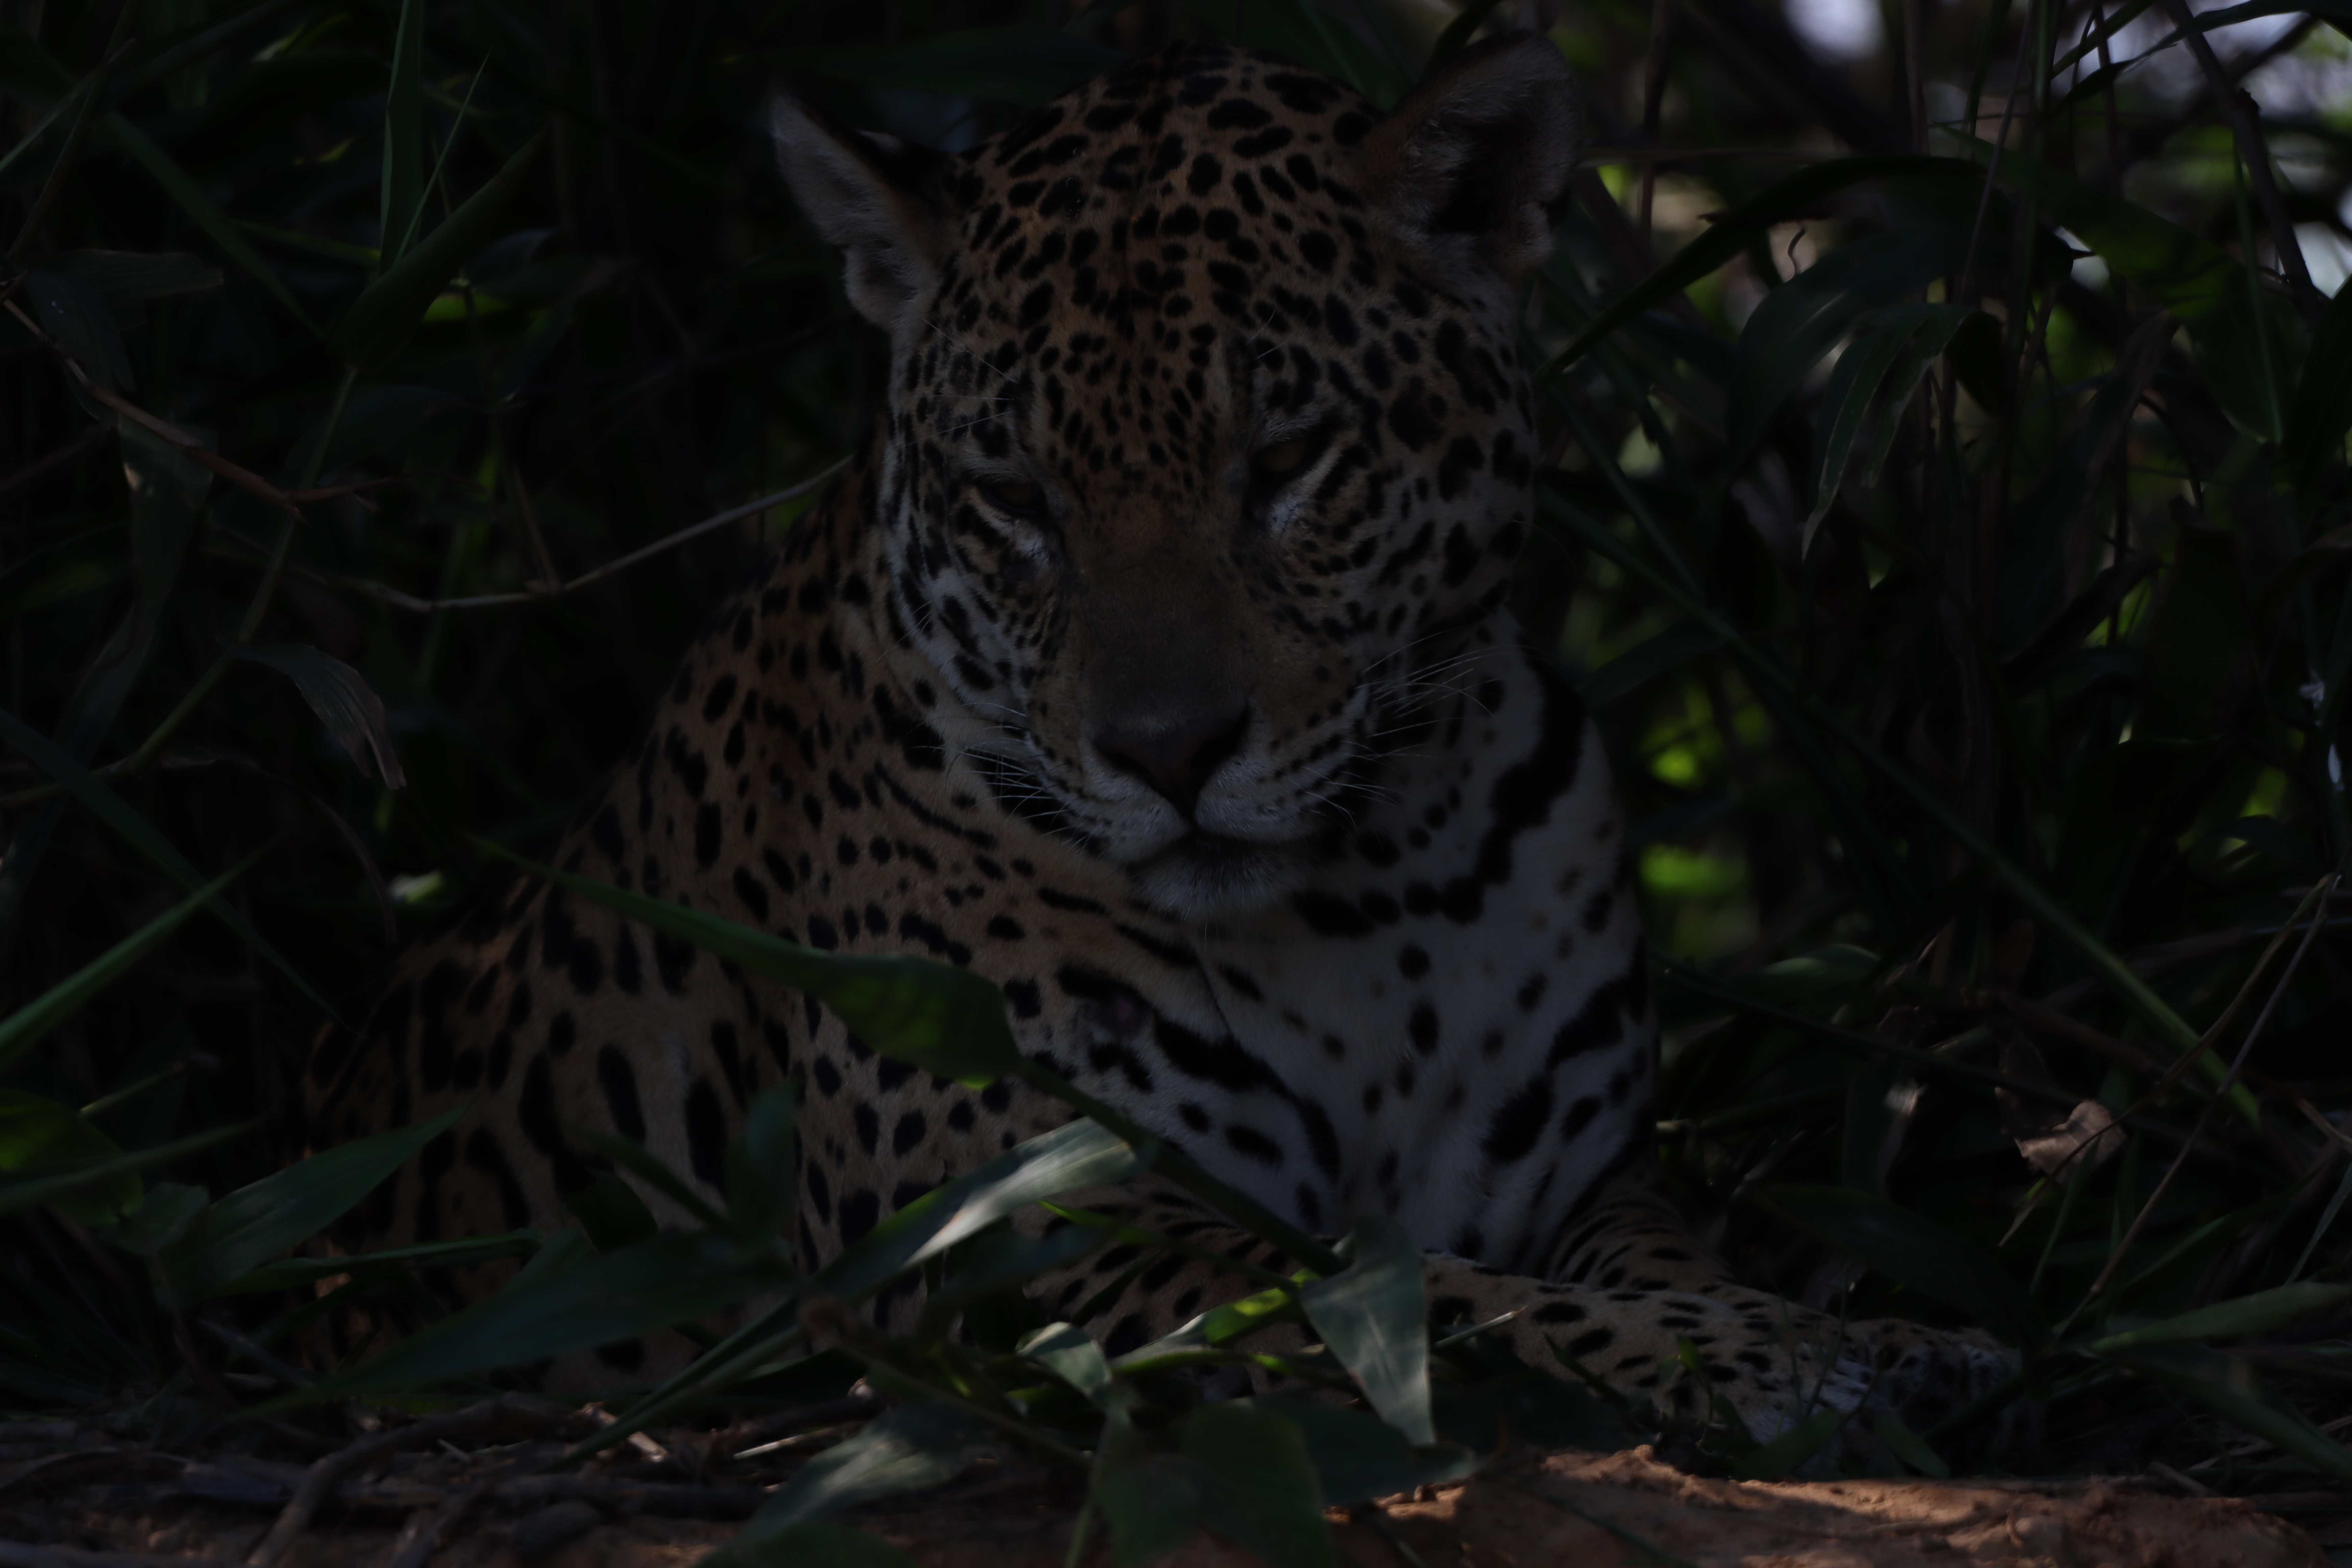
Jaguar: Kamaikua